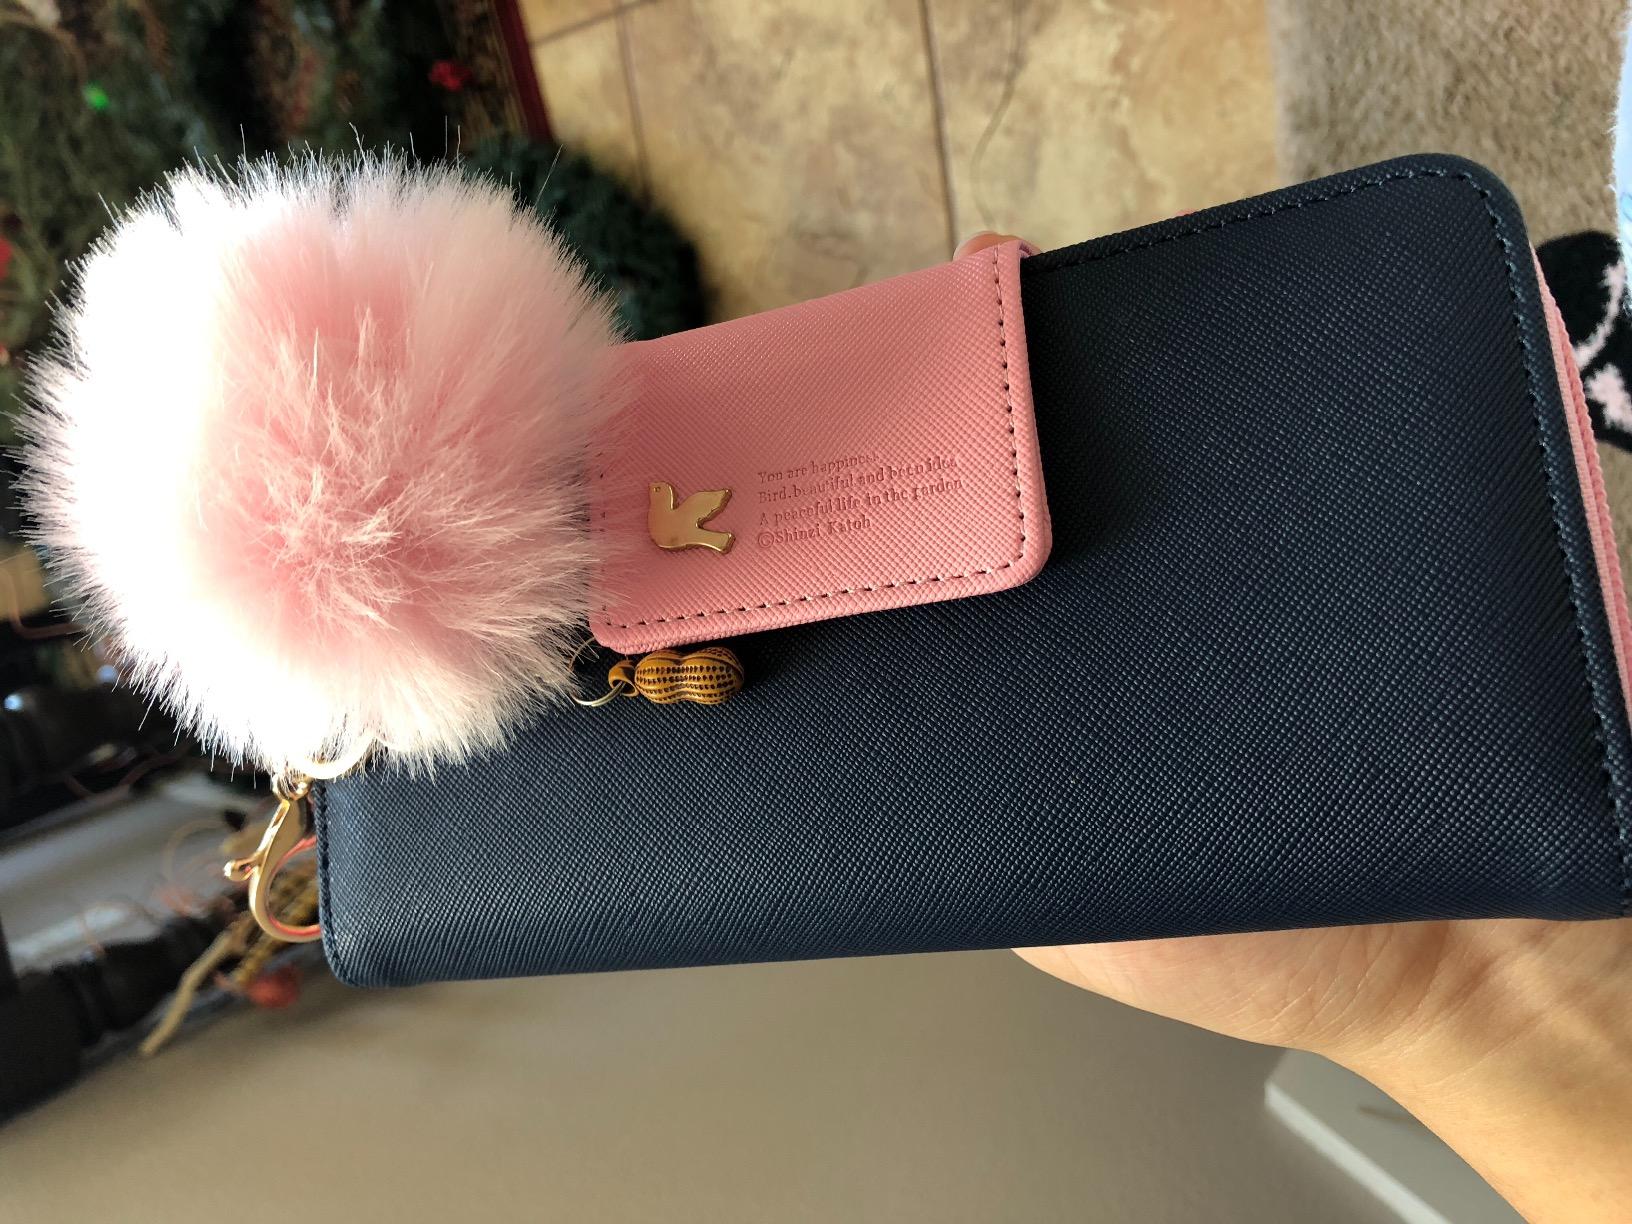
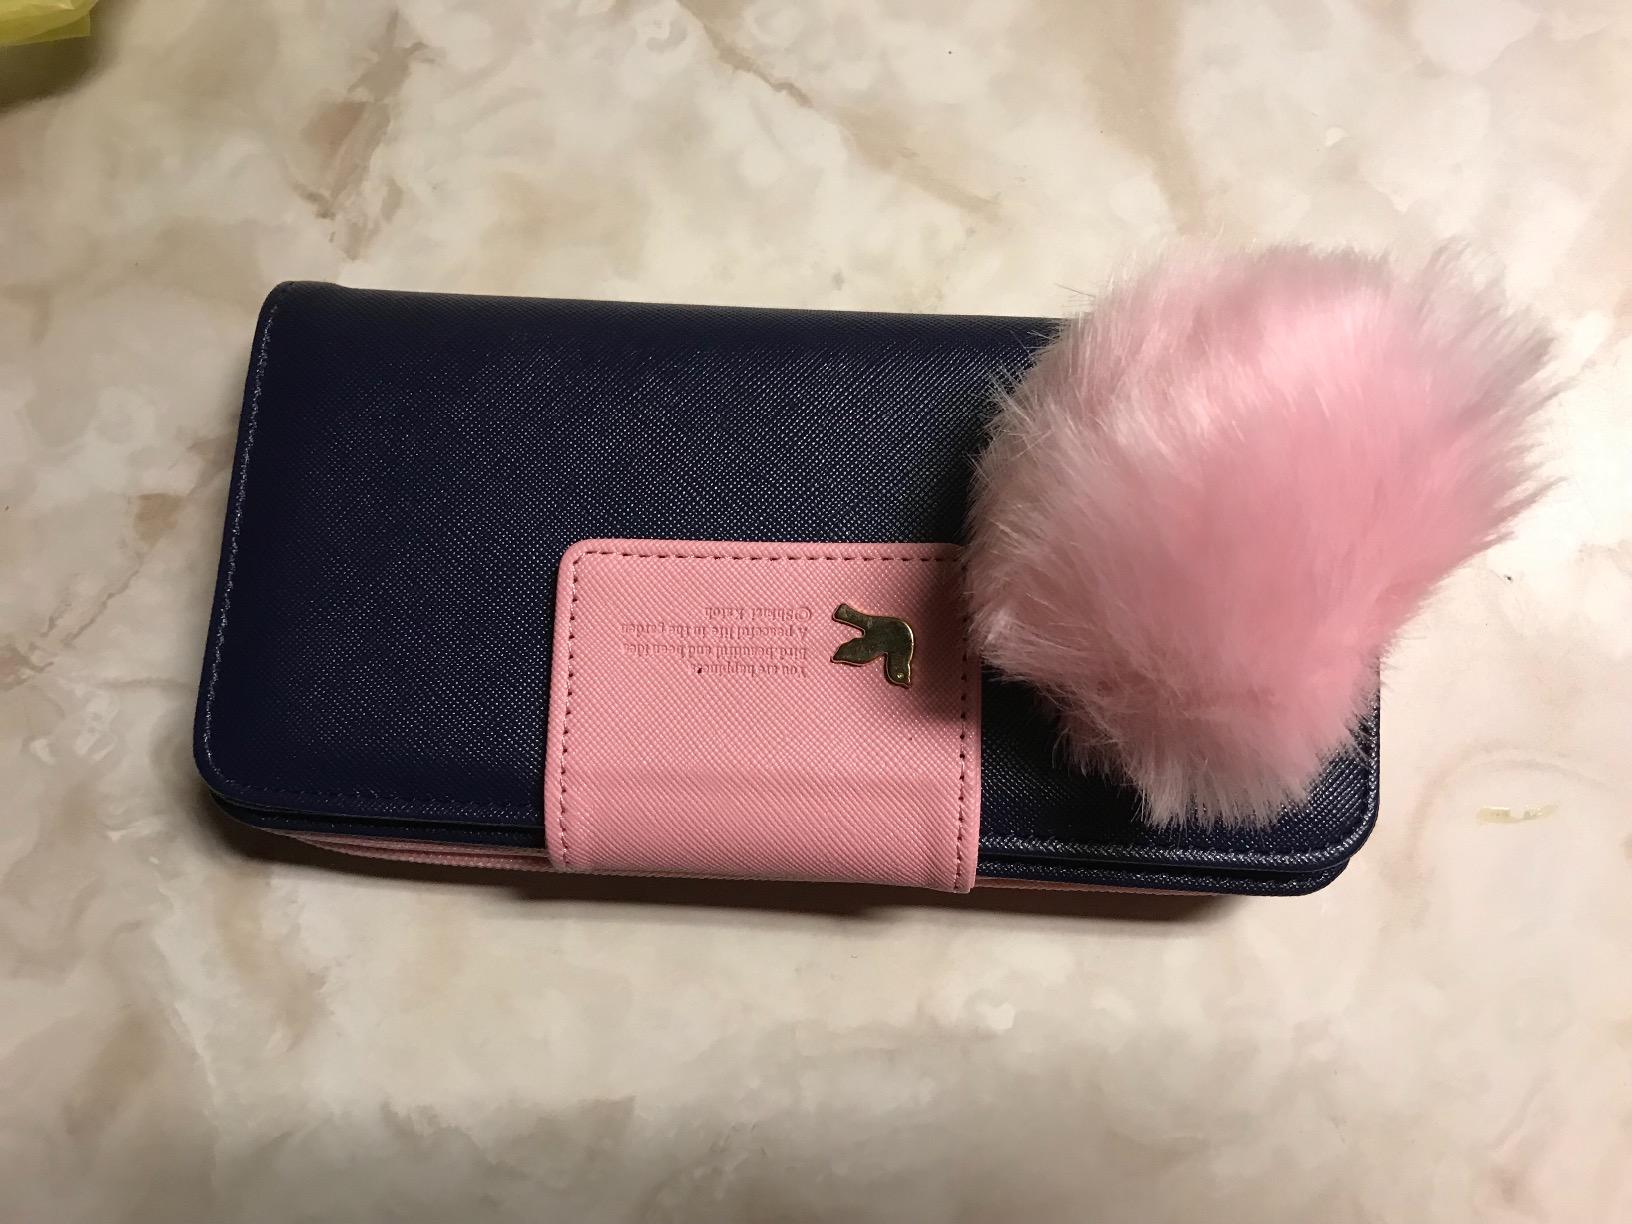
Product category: accessories_handbag
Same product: yes